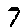
Label: 7